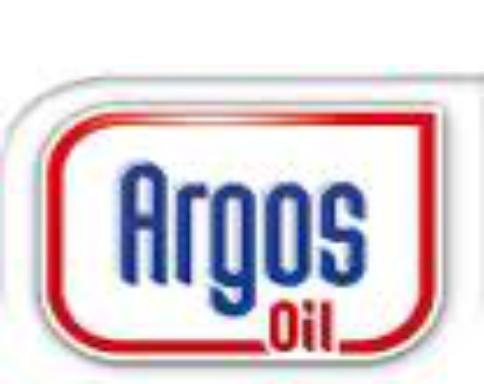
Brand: Argos Energies
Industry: Others